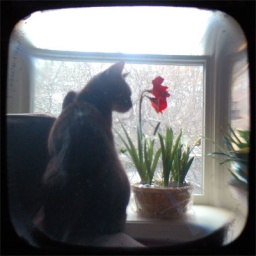
cat with flower in window